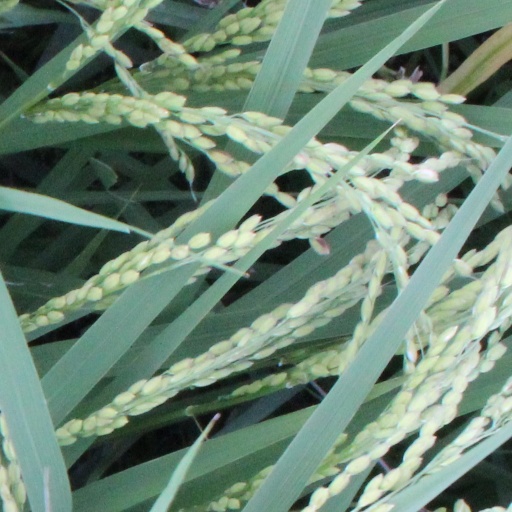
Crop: rice